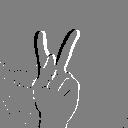
ASL letter: k